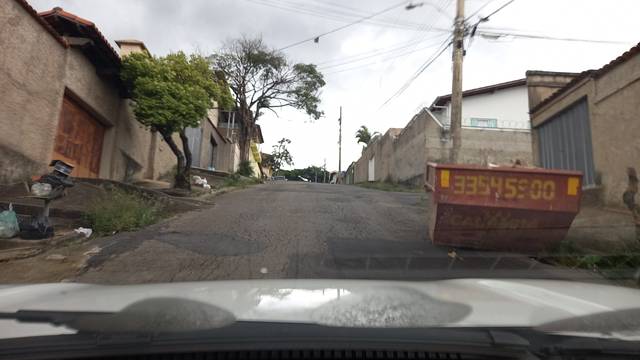
Region: Brazil
Coordinates: -19.897, -44.018